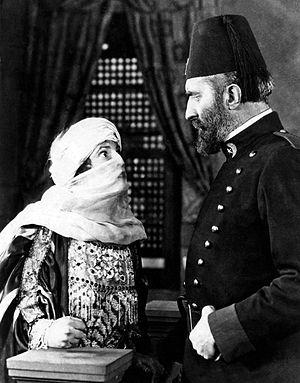
William Ewart Fildew, né le 25 février 1890 dans le Michigan, mort le 17 juillet 1943 à Los Angeles, est un directeur de la photographie américain.
Viola Lawrence est une monteuse américaine, née Lilian Viola Mallory le 2 décembre 1894 à New York — Arrondissement de Brooklyn, morte le 20 novembre 1973 à Los Angeles — Quartier d'Hollywood.
La Vierge d'Istanbul est un film muet américain de Tod Browning, sorti en 1920, et le premier succès de son auteur, grand réalisateur américain, dont le film Freaks est reconnu comme un chef-d'œuvre du cinéma mondial. La Vierge d'Istanbul est une comédie sentimentale étonnante, imprégnée de fantasmes de l'imagerie orientaliste.
Wheeler Oakman est un acteur américain né le 21 février 1890 à Washington et mort d'une crise cardiaque le 19 mars 1949 à Van Nuys.